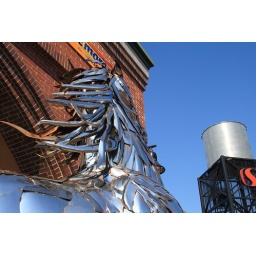
This is the magnificant silver horse statue is front of my local Safeway. I am forever fascinated by it.